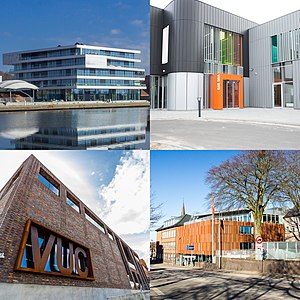
VUC Syd
VUC Syds afdelinger i Haderslev, Tønder, Aabenraa og Sønderborg.
VUC Syds afdelinger i Haderslev, Tønder, Aabenraa og Sønderborg.
VUC Syd er et uddannelsescenter med afdelinger i Haderslev, Aabenraa, Sønderborg og Tønder. VUC Syd tilbyder en række forskellige uddannelser og kurser, heriblandt 2-årig hf, ordblindeundervisning og gymnasial supplering.